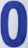
Number: 0